Universidad de San Carlos de Guatemala

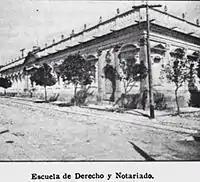
College of Law in 1897.

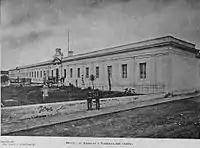
College of Medicine and Pharmacy in 1897.

Nicaraguan citizen Salvador Mendieta, who had already been expelled once from the Central National Institute for Boys by the former president José María Reyna Barrios for attempting to form a student association aimed at criticizing the school principal, founded on 18 June 1899 along with other fellow students "El Derecho" student association. The new association had members from the colleges of Law, Engineering and Medicine and an ideology identified with the Central American union. The new society became public on 15 September 1899 when the Guatemala City mayor invited some of its members to ceremonies for the Independence of Central America celebration that took place in the College of Law.